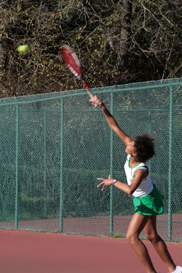
một người phụ nữ đang vươn người để đánh quả bóng tennis